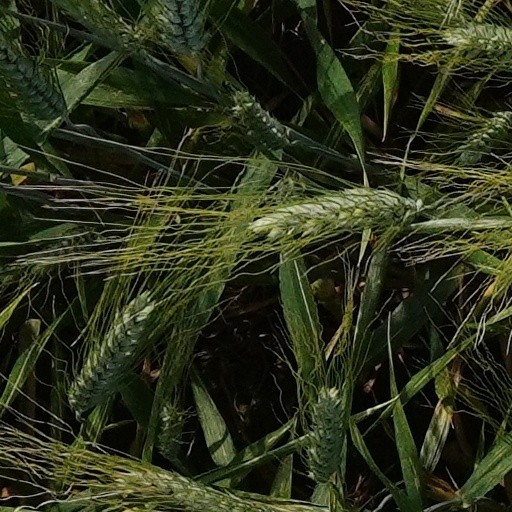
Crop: wheat